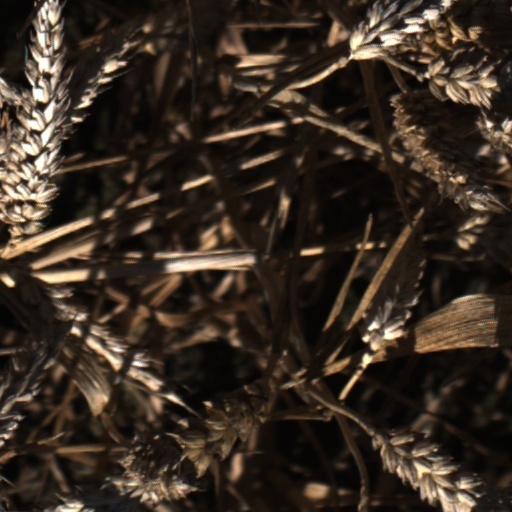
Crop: wheat